Sermons of Jonathan Swift

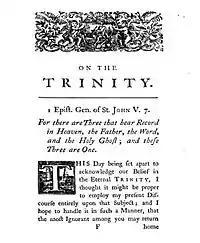
First page of "On the Trinity", 1744

Its introductory passage from scripture comes from First Epistle of John 5:7 – "For there are three that bear record in Heaven, the Father, the Word, and the Holy Ghost; and these Three are One."